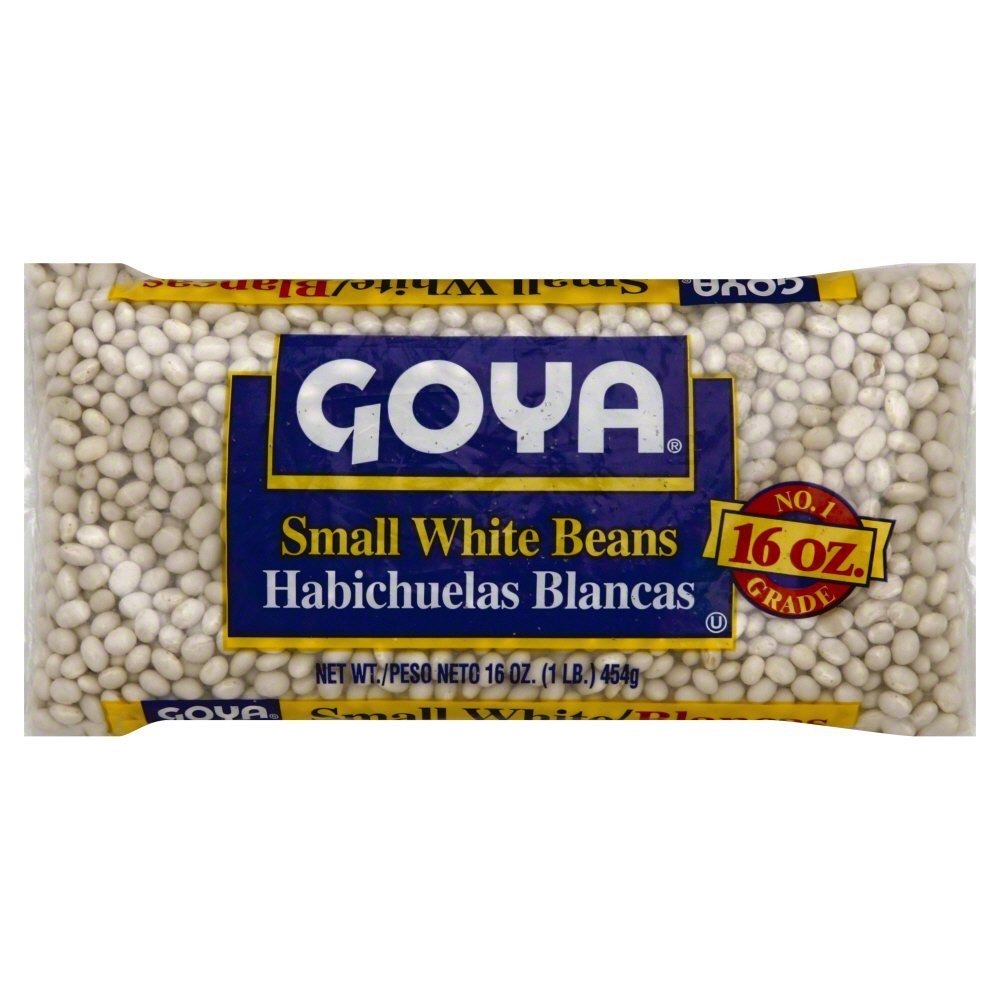
Item Name: Goya Small White Beans Habichuelas Blancas 16 Oz. Pack Of 3.
Value: 48.0
Unit: Ounce

Price: 5.19